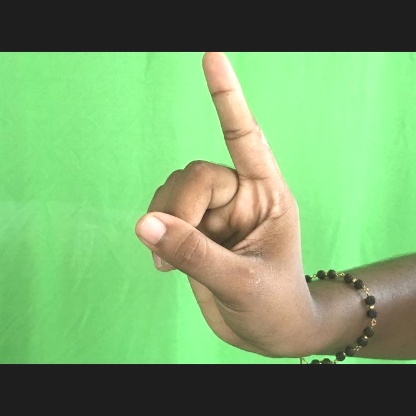
Mudra: Suchi